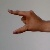
The image shows a hand gesture representing the letter 'Z' in Indian Sign Language.